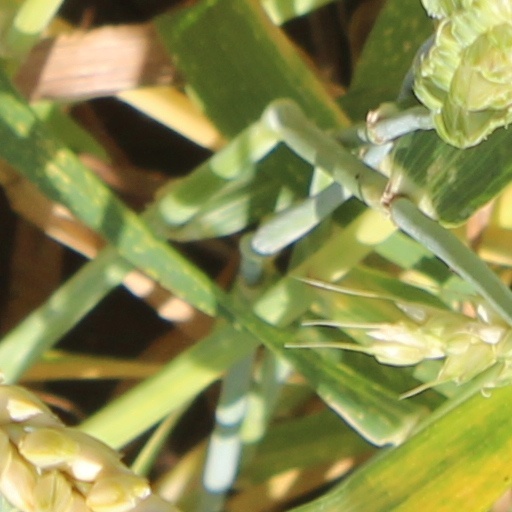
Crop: wheat